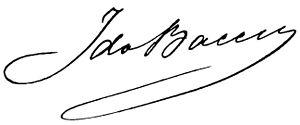
Ida Baccini, qui signe parfois sous le pseudonyme Manfredo ou Marinella del Rosso, née à Florence le 16 mai 1850 et morte à Florence le 28 février 1911, est un écrivain et journaliste italien.